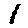
Label: 1